Aftermath of the Iranian Revolution

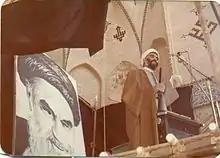
Khamenei's representative Abbas Ali Akhtari giving a sermon in his first Friday prayer in Semnan, 1981. The Friday prayer became characteristic of the new regime.

In early March 1979, Khomeini announced, "do not use this term, 'democratic.' That is the Western style," giving pro-democracy liberals (and later leftists) a taste of disappointments to come.